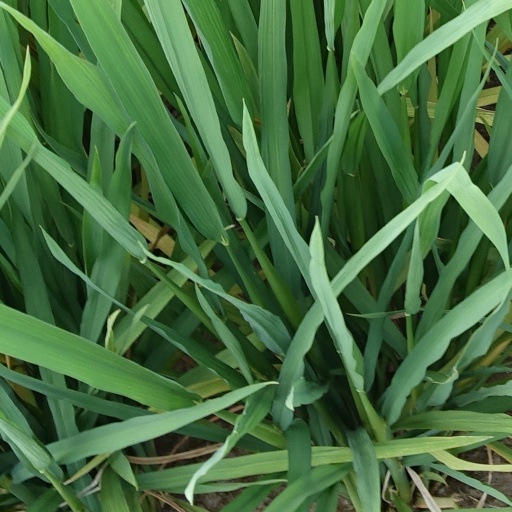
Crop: rice